Stamford Township

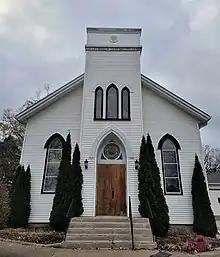
Stamford Presbyterian Church

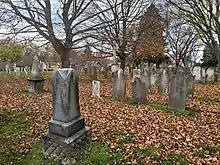
God's Half Acre-Stamford Presbyterian Church

Stamford Township is a former incorporated and now geographic township in Upper Canada, later Ontario, on the Niagara Peninsula. In 1962 the township was amalgamated with the city of Niagara Falls, Ontario.